Women's football in Turkey

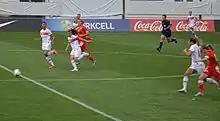
2015 FIFA Women's World Cup qualification match of Turkey women's (white) vs Belarus women's (red)

Horozkentspor (Denizli) won the 2016 championship title. Kocaeli Harb-İş became runner-up and Konak Belediyespor (İzmir) placed third.